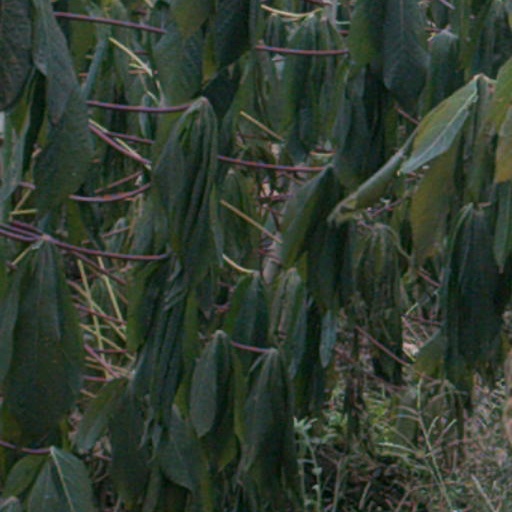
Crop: cassava